2004 Canadian federal election

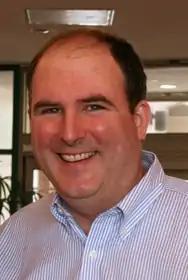
Jim Harris, Greens Leader

Speculation was ongoing about the possibility of the Bloc forming alliances with other opposition parties or with an eventual minority government to promote its goals of social democracy and respect of the autonomy of provinces. Leader Gilles Duceppe stated that the Bloc, as before, would co-operate with other opposition parties or with the government when interests were found to be in common, but that the Bloc would not participate in a coalition government.